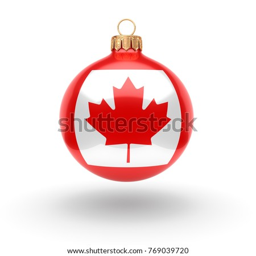
3d rendering ball decorated with the flag